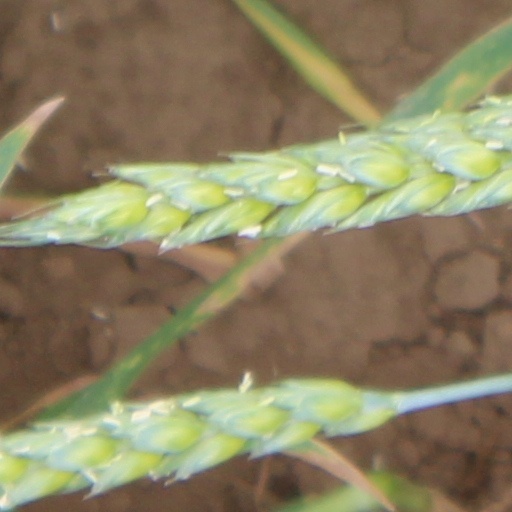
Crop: wheat